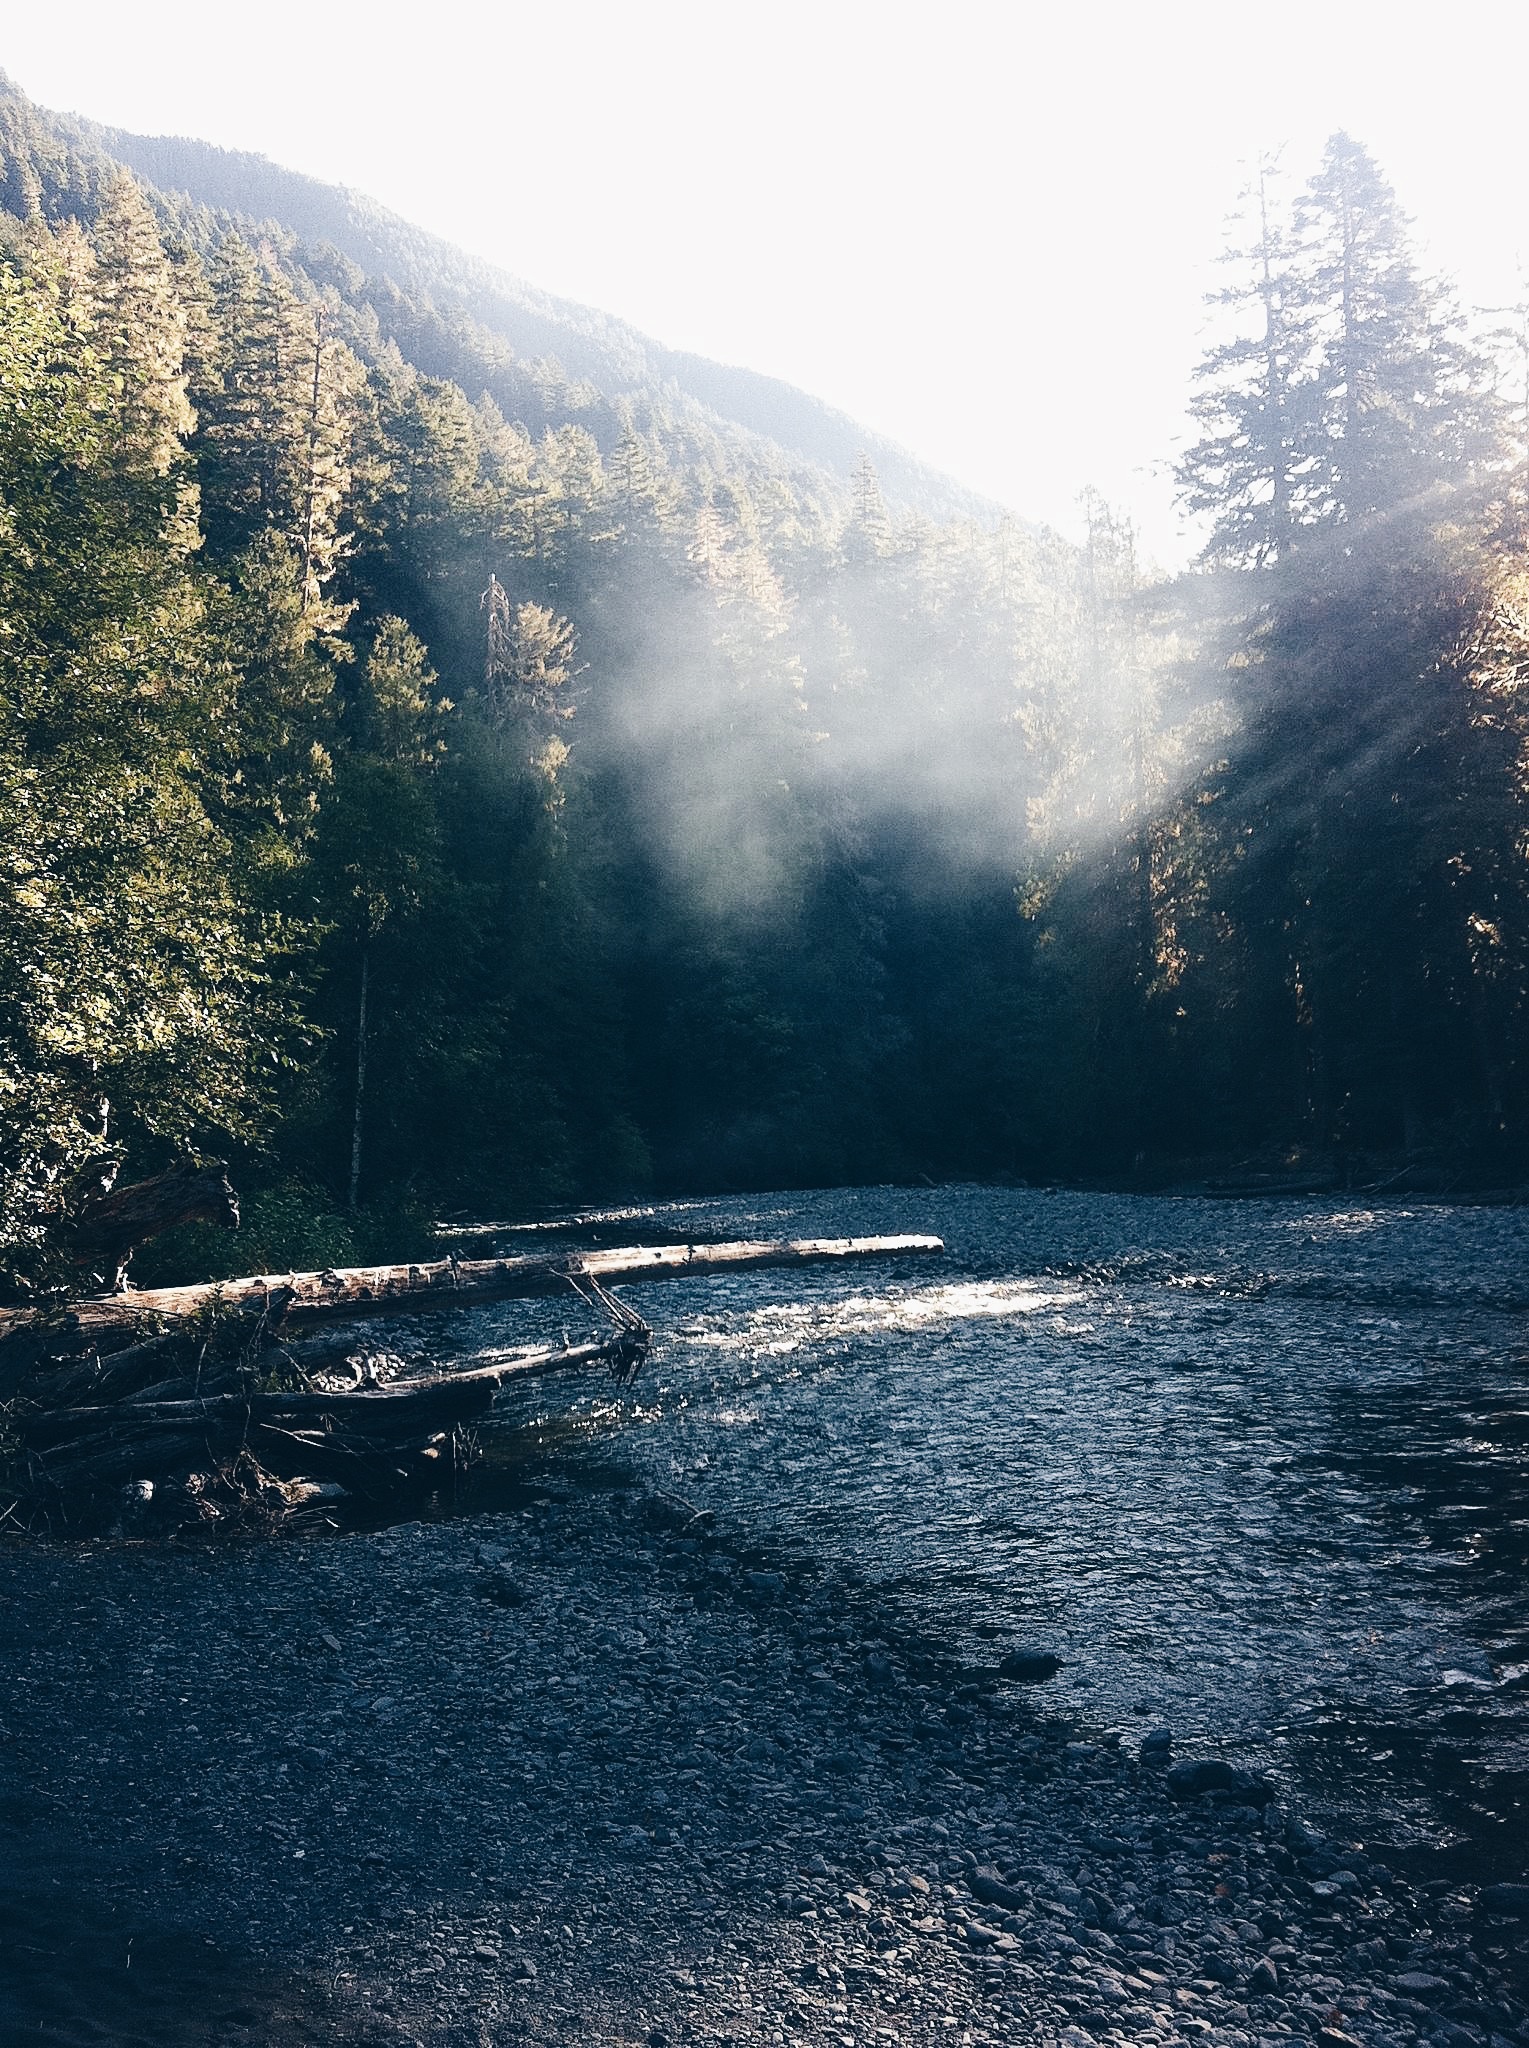
landscape, sea, tree, water, nature, forest, wilderness, mountain, snow, winter, cloud, sunrise, mist, sunlight, morning, hill, wave, lake, frost, dawn, river, mountain range, ice, reflection, weather, season, landform, geographical feature, atmospheric phenomenon, mountainous landforms